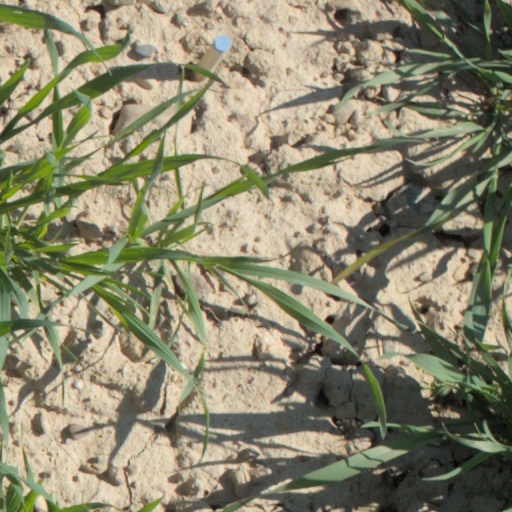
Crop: wheat